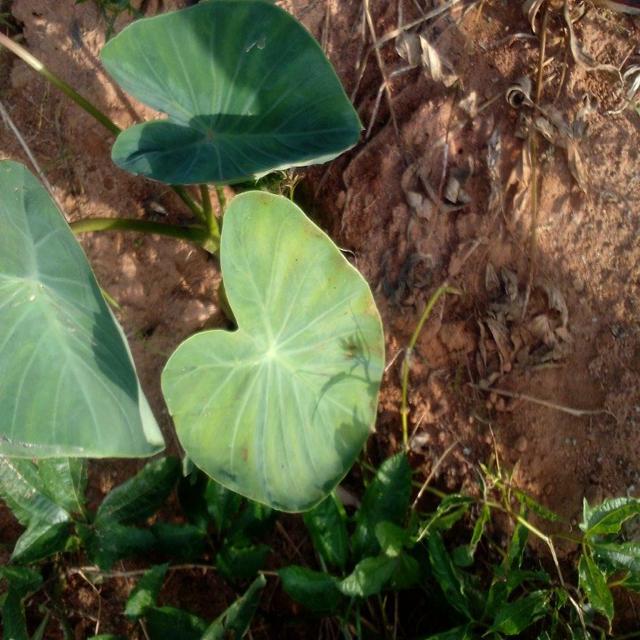
Label: Early_Blight